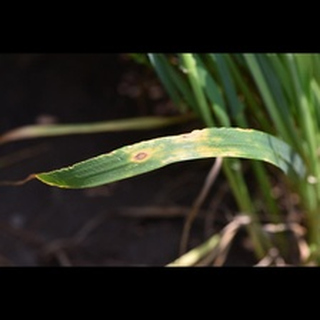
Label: wheat_tan_spot